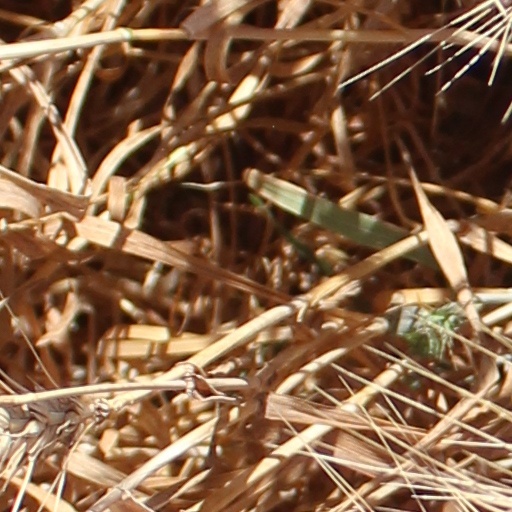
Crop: wheat